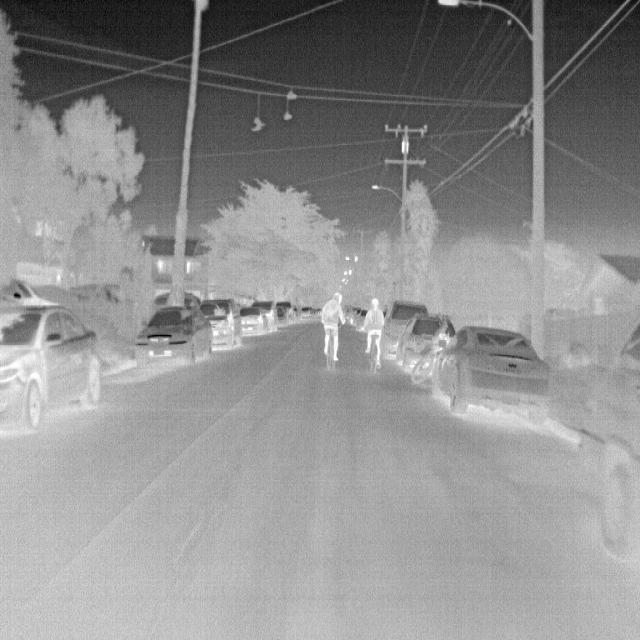
Detected objects:
label: person
label: person